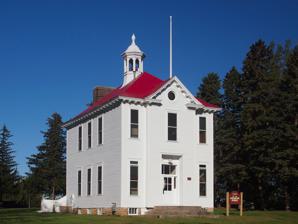
Building: 3R Landmark School Museum
Country: United States of America
Year built: 1908
Museum in Lonsdale, Minnesota 3R Landmark School Museum Building in 2015 Established 1901 ( 1901 ) Location 405 3rd Avenue SW, Lonsdale, Minnesota , United States Coordinates 44°28′40″N 93°25′55″W / 44.47778°N 93.43194°W / 44.47778; -93.43194 Type Local History United States historic place Lonsdale Public School U.S. National Register of Historic Places Building in 2012 Show map of Minnesota Show map of the United States Location 405 3rd Avenue SW, Lonsdale, Minnesota , United States Built 1901 Architect Patrick Sullivan NRHP reference No. 79001254 Designated August 30, 1979 The 3R Landmark School Museum is located in a former two-story schoolhouse in Lonsdale, Minnesota . The museum run by the 3R Landmark Corporation opened in 1986 and features museum exhibits on local history while the second floor is preserved as an original classroom from when the building served as a public school for Independent School District #76 from 1908 to 1948. History Vacant building in 1979 The 3R Landmark Corporation which operates the museum was established on November 15, 1978. During that time, local resident Loretta Reece collaborated with 15 other Lonsdale women to explore the restoration of the two-story Lonsdale public schoolhouse. They created a model of the schoolhouse to showcase the envisioned restoration and initiated research on its history, specifically on Patrick Sullivan, the school's builder. Additionally, they began the application process to nominate the building to the National Register of Historic Places . By January 1979, the application was submitted to the Minnesota State Historic Preservation Office at the Minnesota Historical Society . In April 1979, the newly formed 3R Landmark Corporation hosted a public meeting at the Lonsdale American Legion Hall to discuss potential uses for the school. Subsequently, in September 1979, the Lonsdale Public Schoolhouse was officially listed in the National Register of Historic Places. Following this recognition, the Lonsdale City Council approved a 99-year lease to the 3R Landmark Corporation, leading to groundbreaking ceremonies on April 22, 1980, and construction commencing in September. By November, foundational work, utility connections, and ground grading were successfully completed. As membership has aged the City of Lonsdale has taken over maintenance of the building with the organization seeking out new members. Lonsdale Public School The Lonsdale Public School building, a two-story public schoolhouse was built in 1908 by local carpenter Patrick Sullivan, and holds significance for its architecture and connection to education in Lonsdale. Believed to be designed by Sullivan, the school's rectangular shape and vertical emphasis draw from late nineteenth-century plan book schools. Its decoration, including the cupola , reflects early American public buildings like Sir Christopher Wren's William and Mary College . The school served as a central hub for many years in Lonsdale's educational landscape until 1948. Building description The Lonsdale Public School is situated atop one of Lonsdale's highest rolling hills. The two-story frame building, resting on a cut limestone foundation, spans 26 feet in width and 40 feet in depth. Standing at 24 feet from foundation to eave line, it features an octagonal cupola at the center of the tin hipped roof, still housing the original bell. The front facade boasts a three-bay design with a projecting pavilion, broken pediment, and oculus. On each side of the building, three bays are present. A metal fire chute runs diagonally across the rear, while the tall and narrow windows emphasize the verticality of the structure, especially on the front facade. Adorned with narrow clapboard, the eaves are embellished with dentils and modillions . See also List of museums in Minnesota References